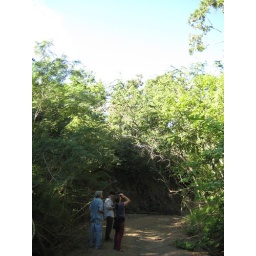
walking the creek bed by Phil's house, looking for birds